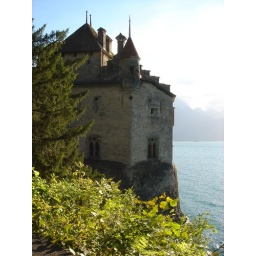
The castle beside the lake Leman.